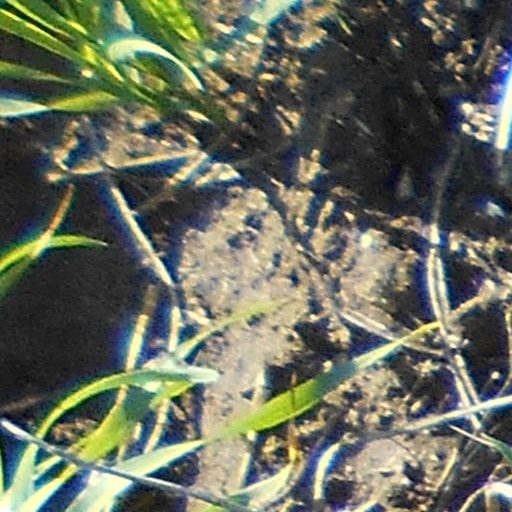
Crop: wheat